Pearce Hanley

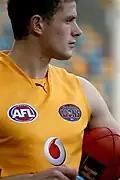
Hanley with Brisbane in 2007

In 2007, Pearce was signed by the Brisbane Lions, and put on the rookie list with a view of converting him to Australian rules football. At the Lions, he was mentored by fellow Irishman Colm Begley who had previously played with the club for a season. Hanley made rapid progress and his adaptation to Australian football was almost as rapid as Begley's. He impressed in an early intra-club hit-out and was a solid performer for the Suncoast Lions.